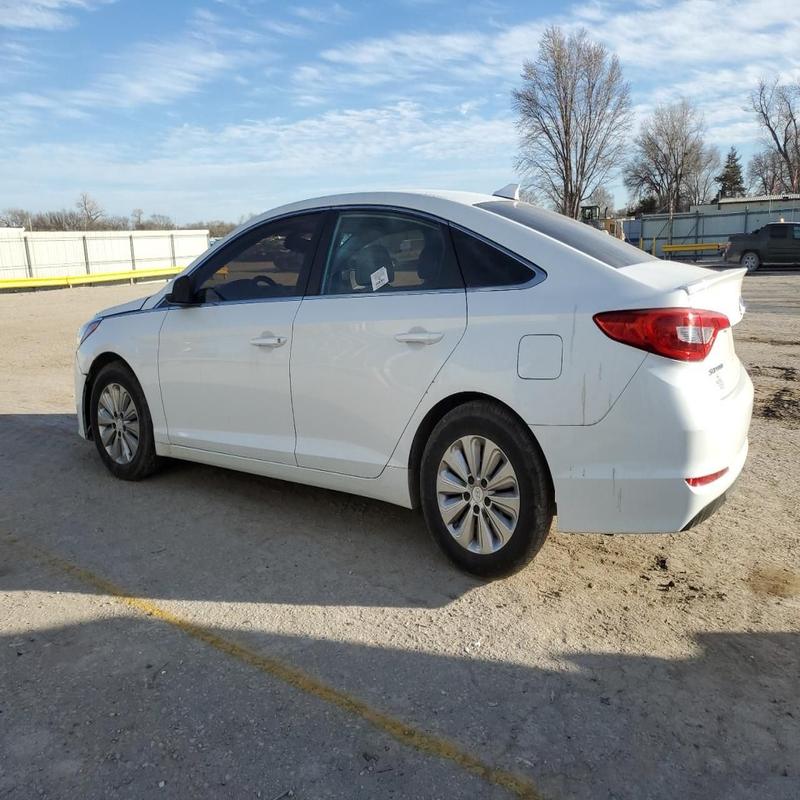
Aucun dommage détecté.
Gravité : aucun